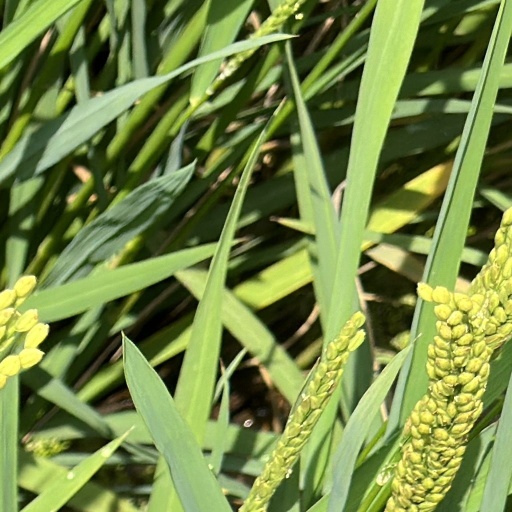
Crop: rice